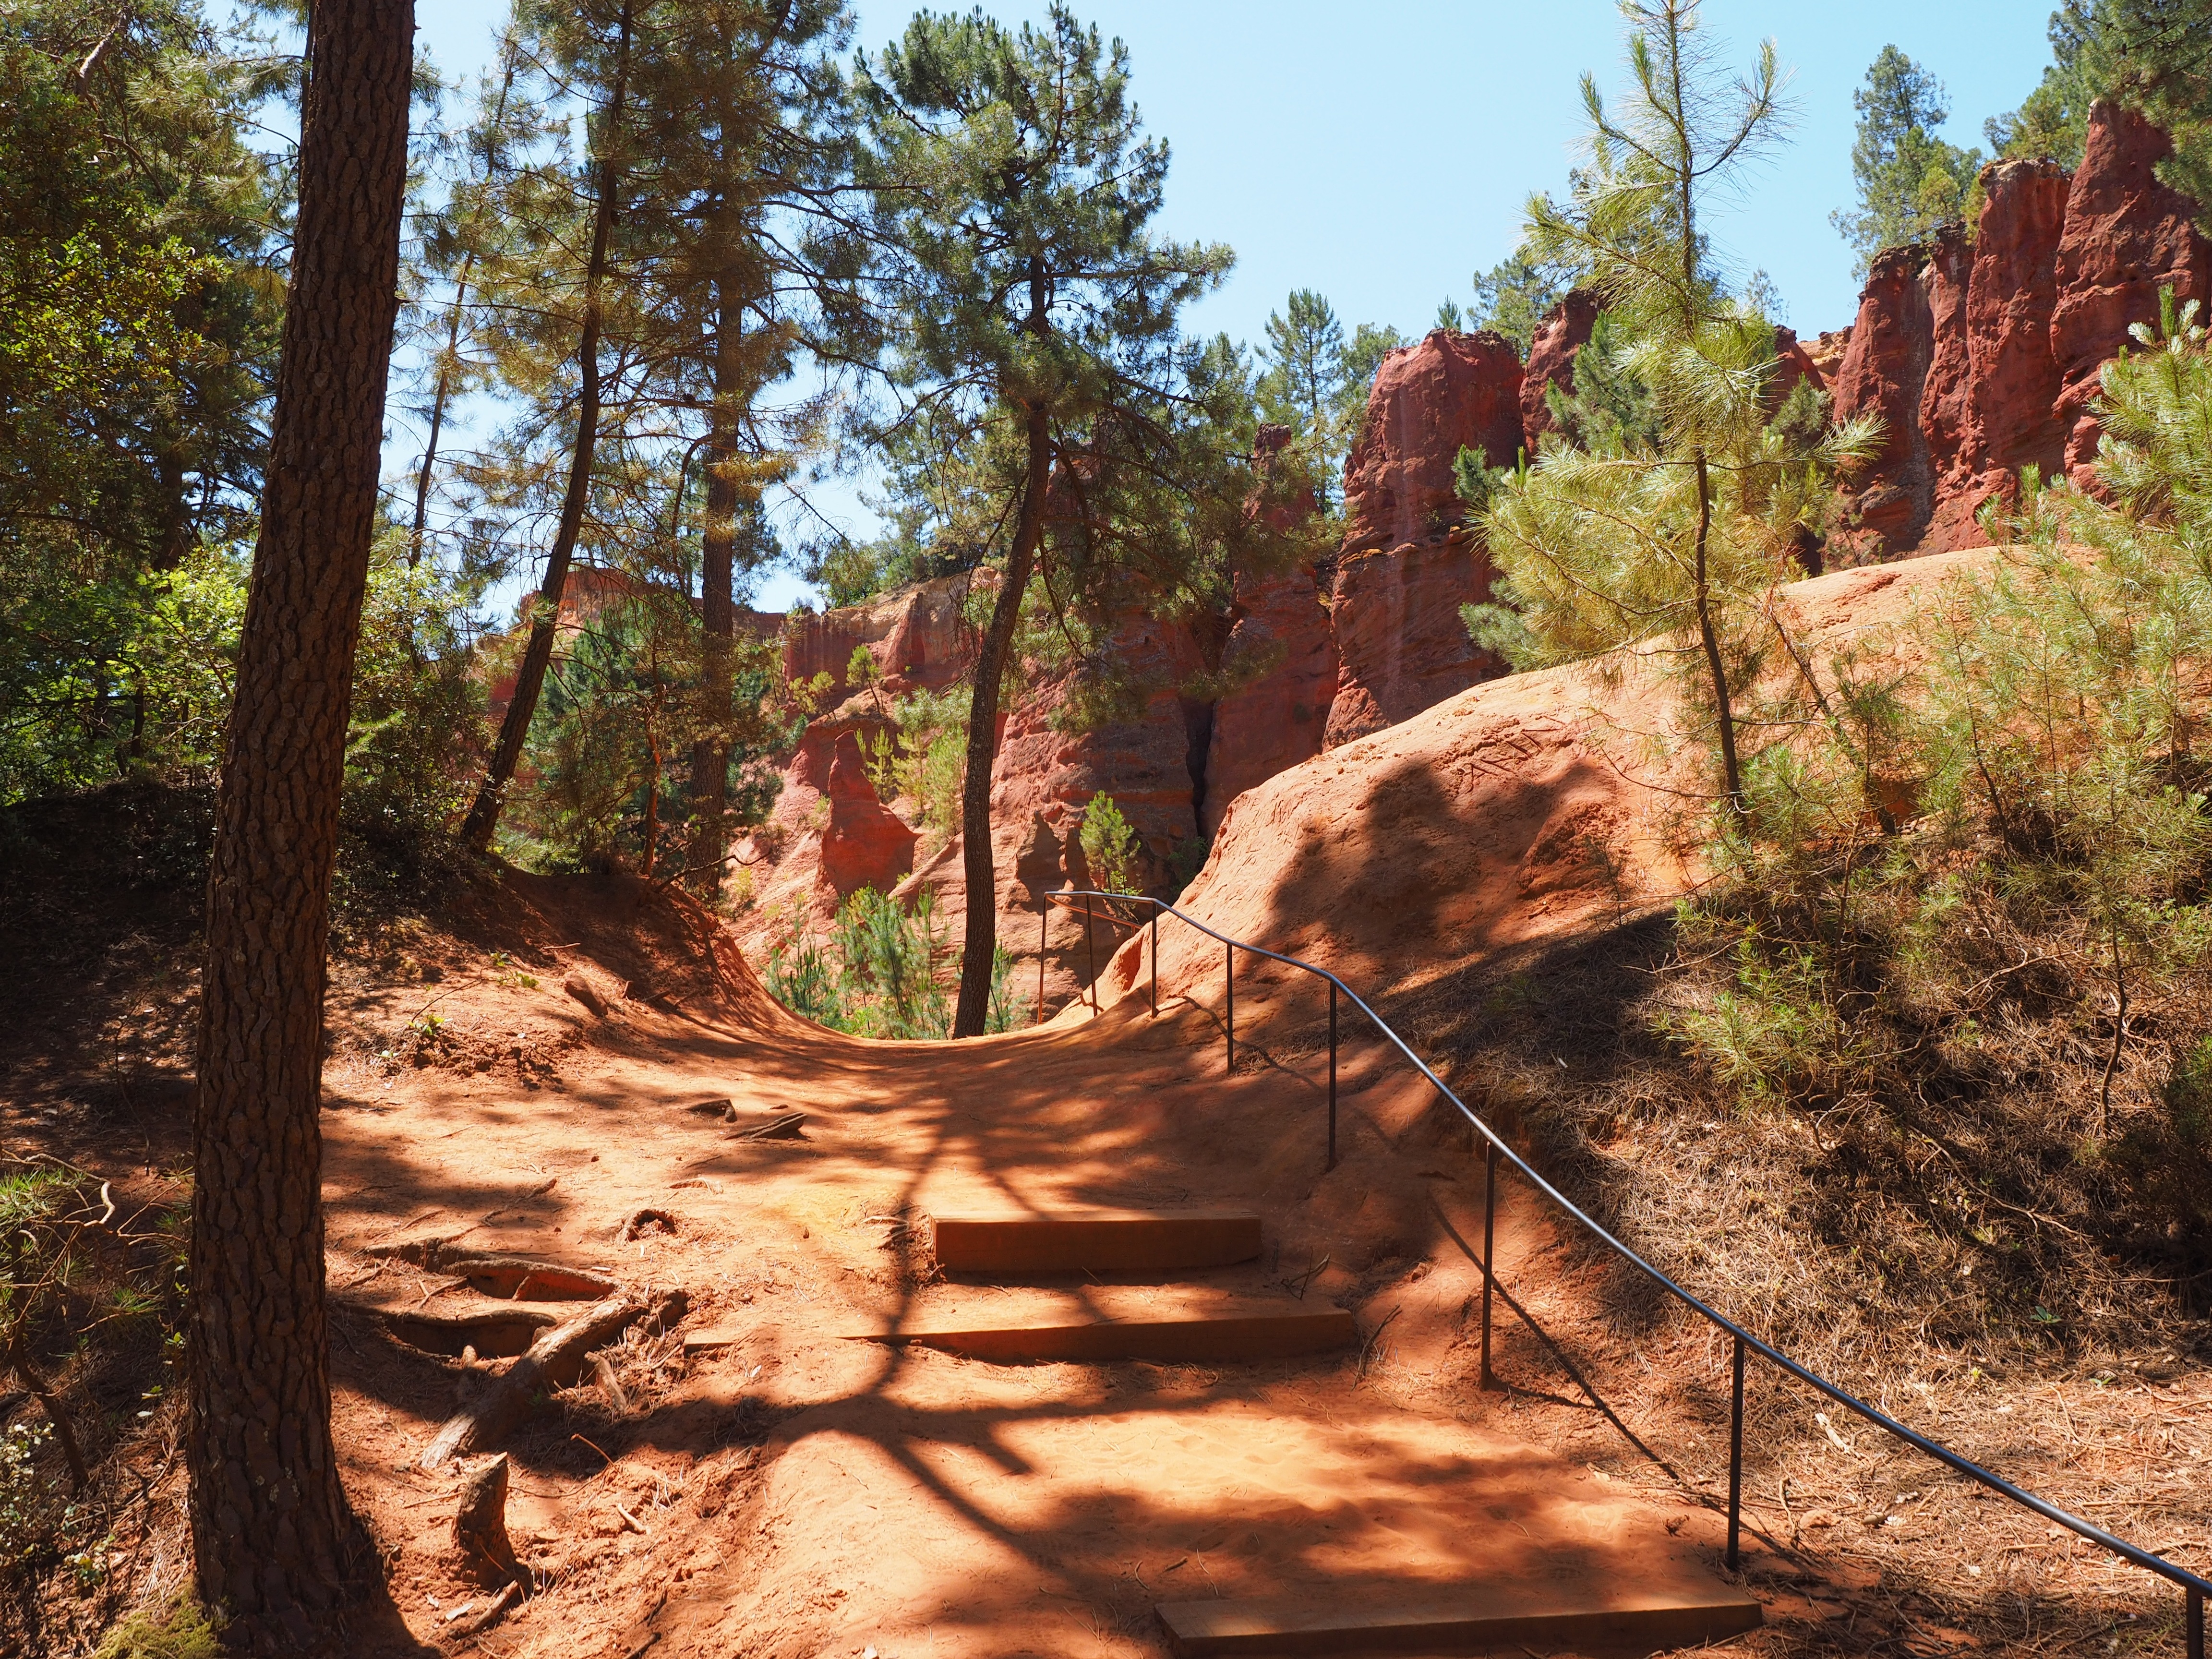
tree, forest, sand, rock, wilderness, trail, france, pine, orange, red, jungle, color, soil, canyon, colorful, yellow, places of interest, geology, bright, provence, woodland, habitat, roussillon, away, nature trail, ecosystem, hue, mixture, vaucluse, gordes, pine forest, ocher rocks, ocher quarry, ocher trail, ocher, luberon massif, ocher mine, ochre colours, red ocher, ockerbraun, ocher mining, earth color, brown ironstone, clay mineral, department of vaucluse, provence alpes c te d azur, arrondissement apt, canton apt, nature park luberon, apt, chaussee of geants, falaises de sang, natural environment